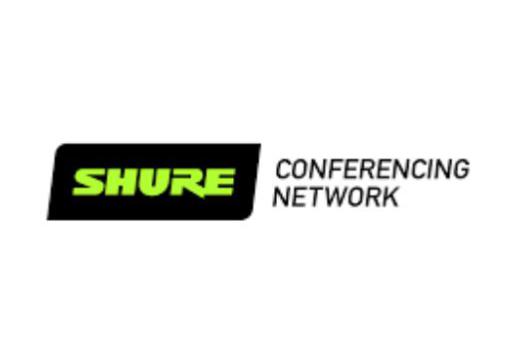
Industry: Clothes